Bærum KK

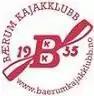
Logo.

Established in 1935, its only sport is canoe racing. It is based at Kalvøya outside of Sandvika, and has shared the locality with the rowing club Bærum RK since 1972.